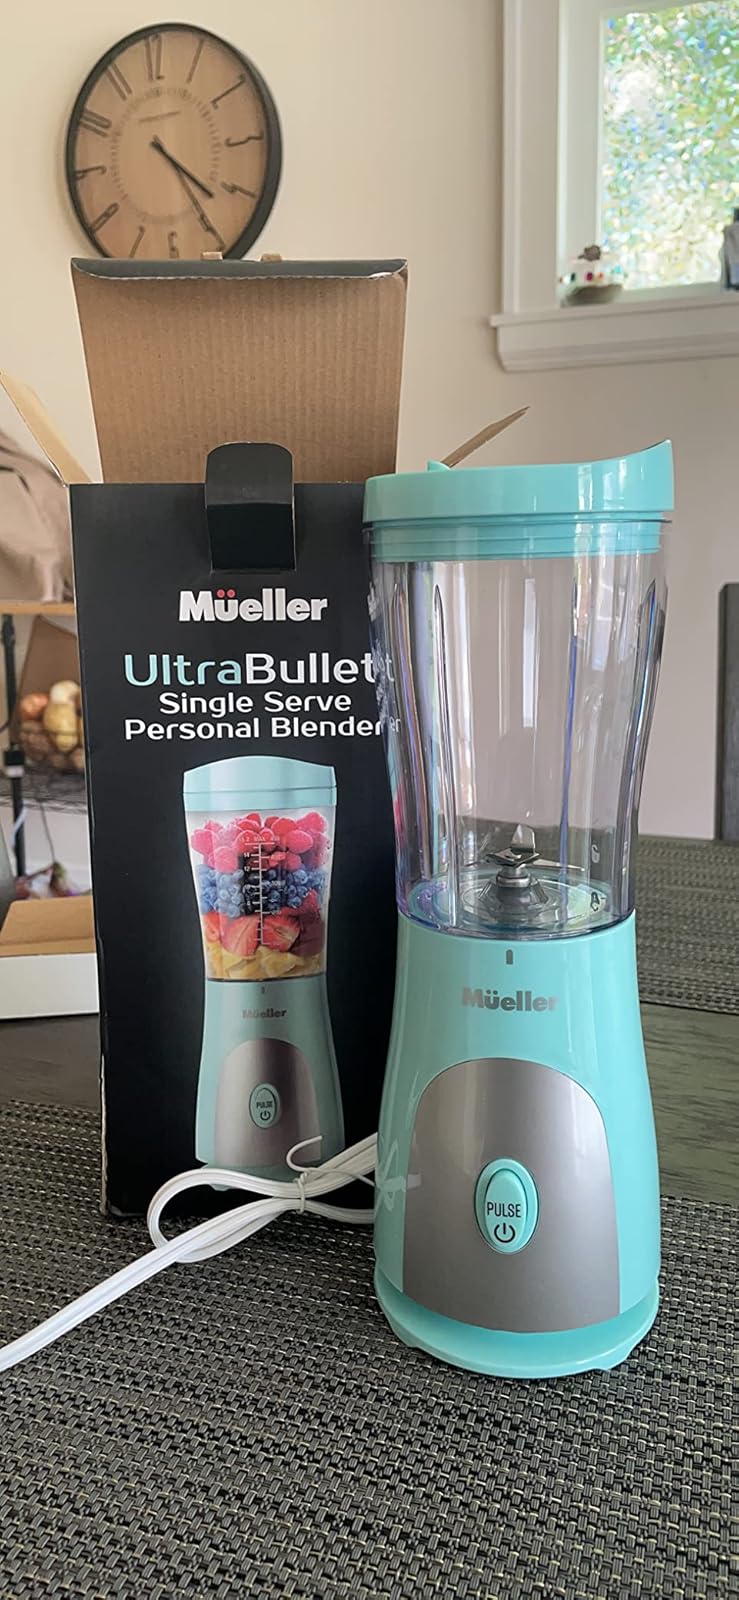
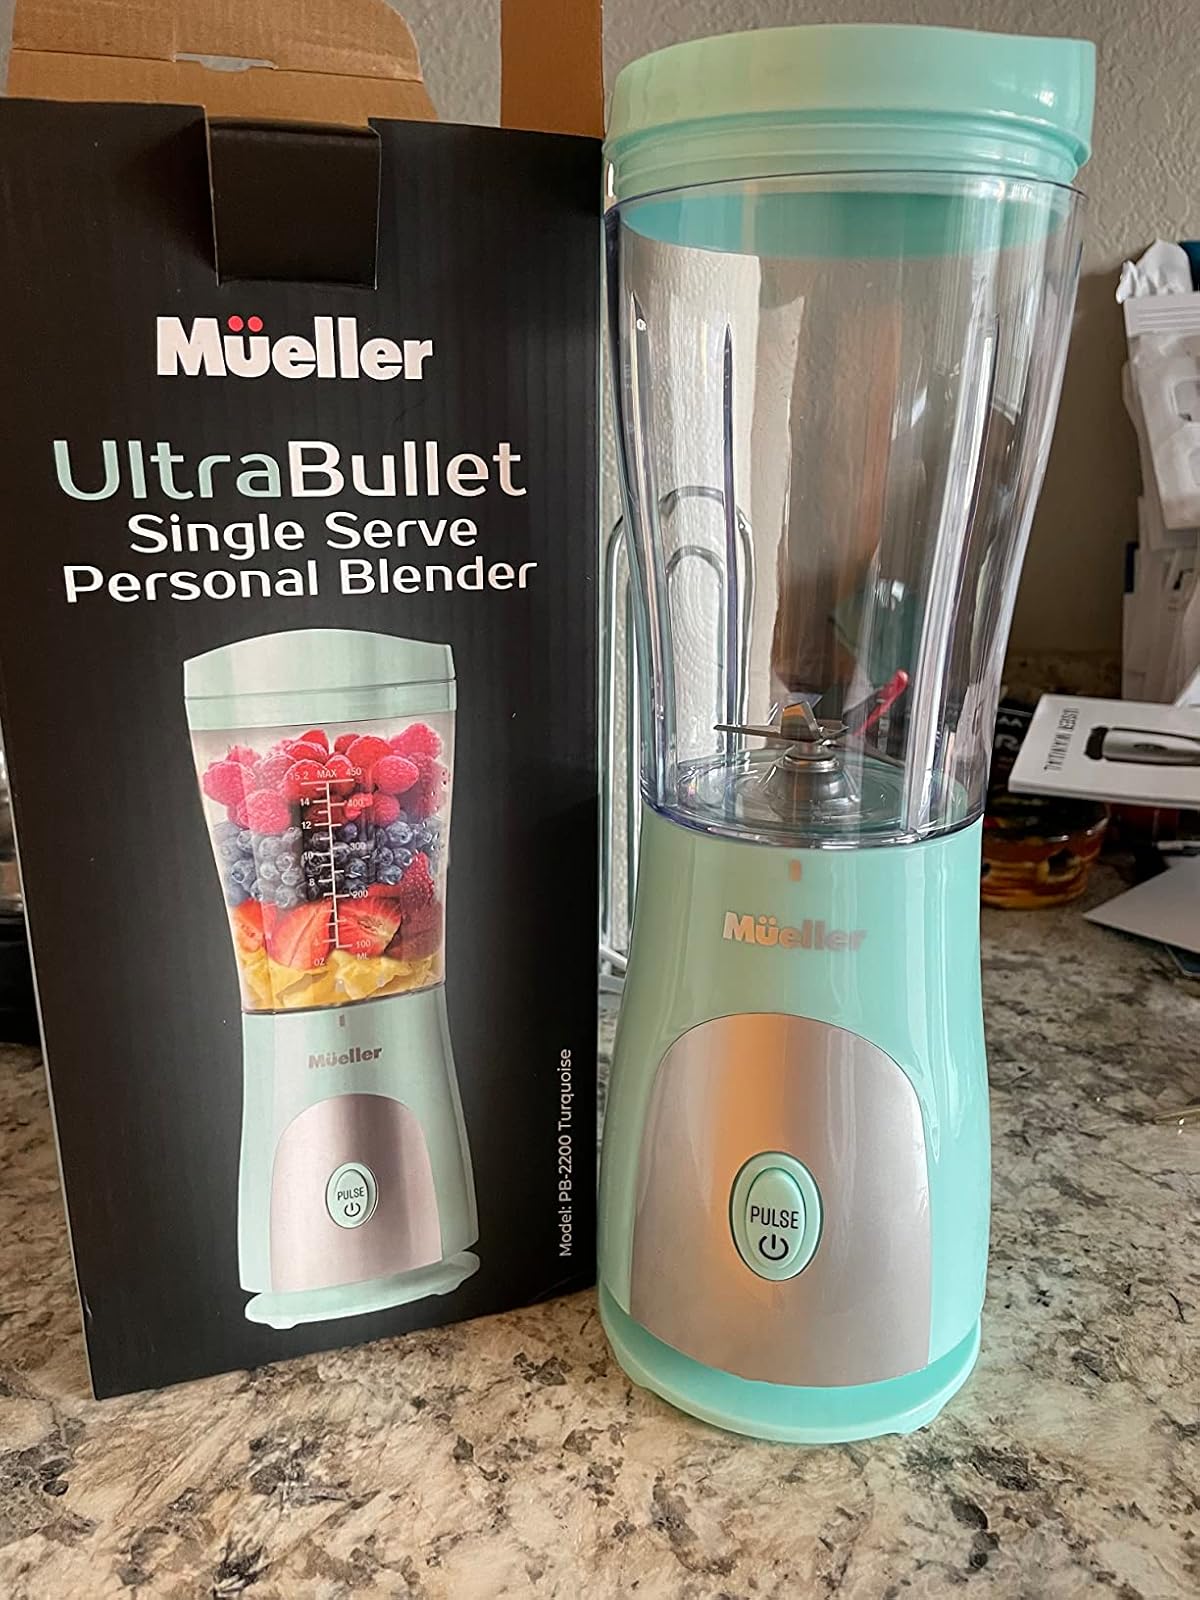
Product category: items_blender
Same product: yes